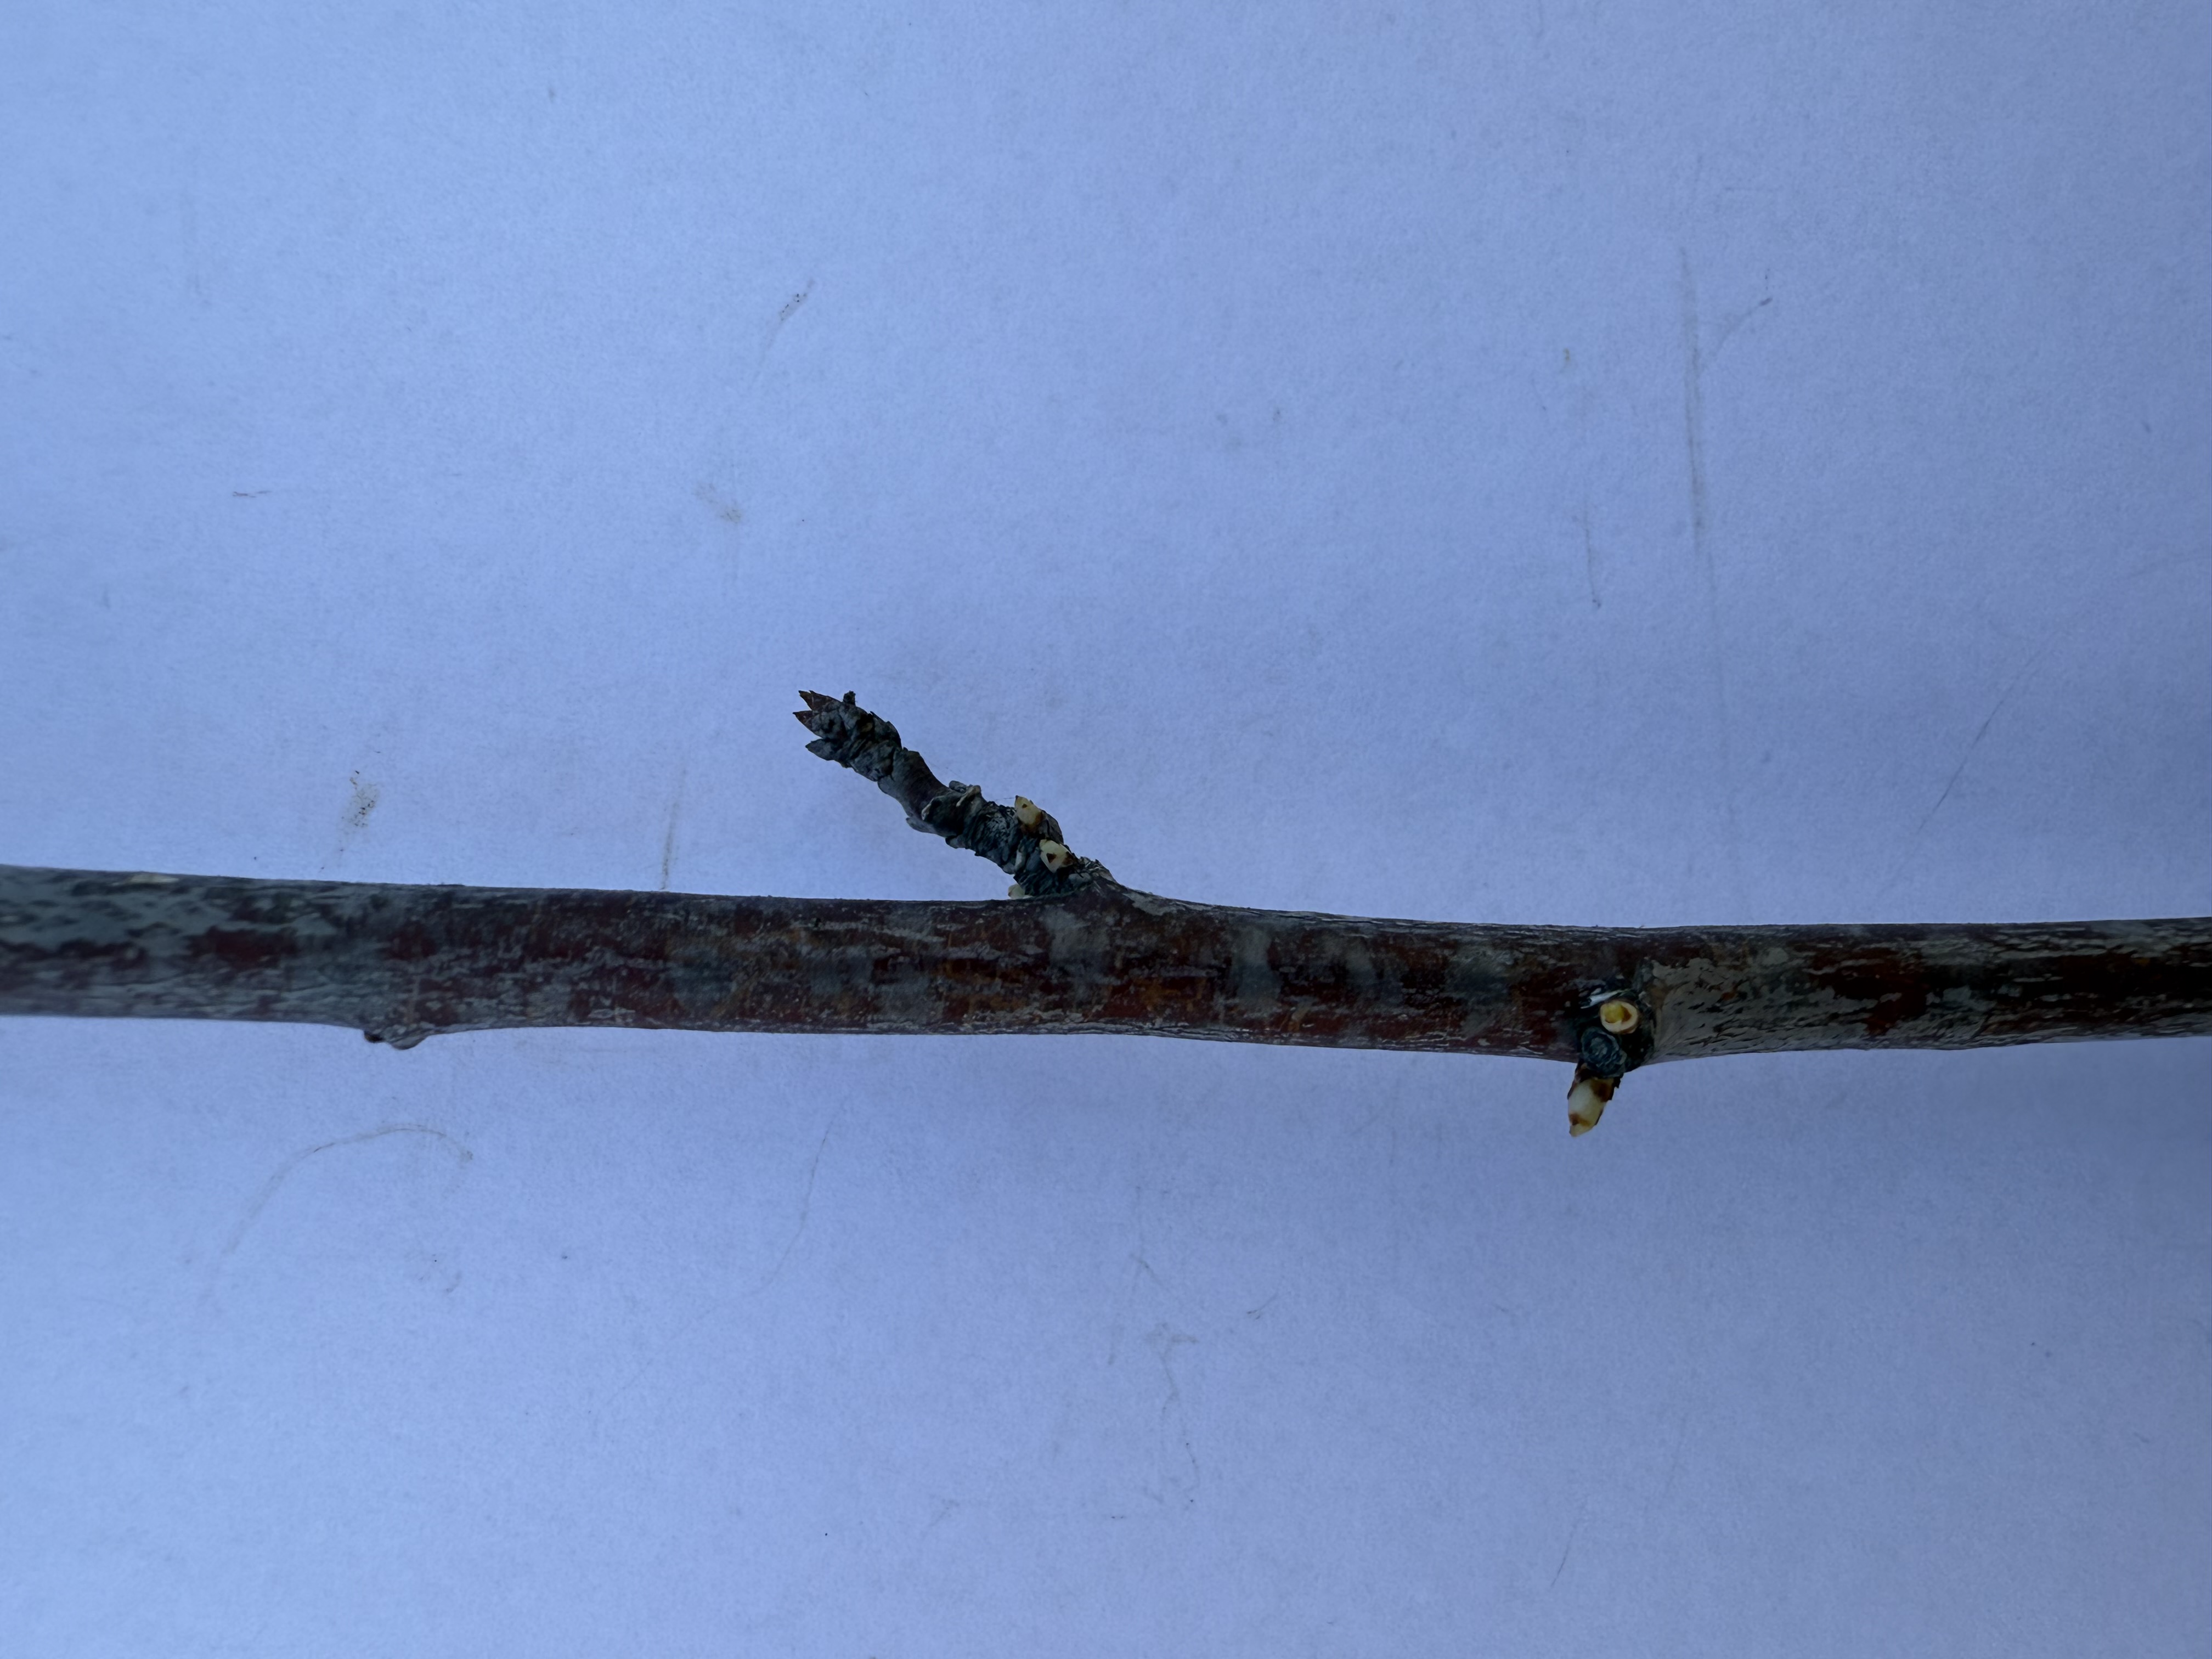
Variety: Show Time Plum